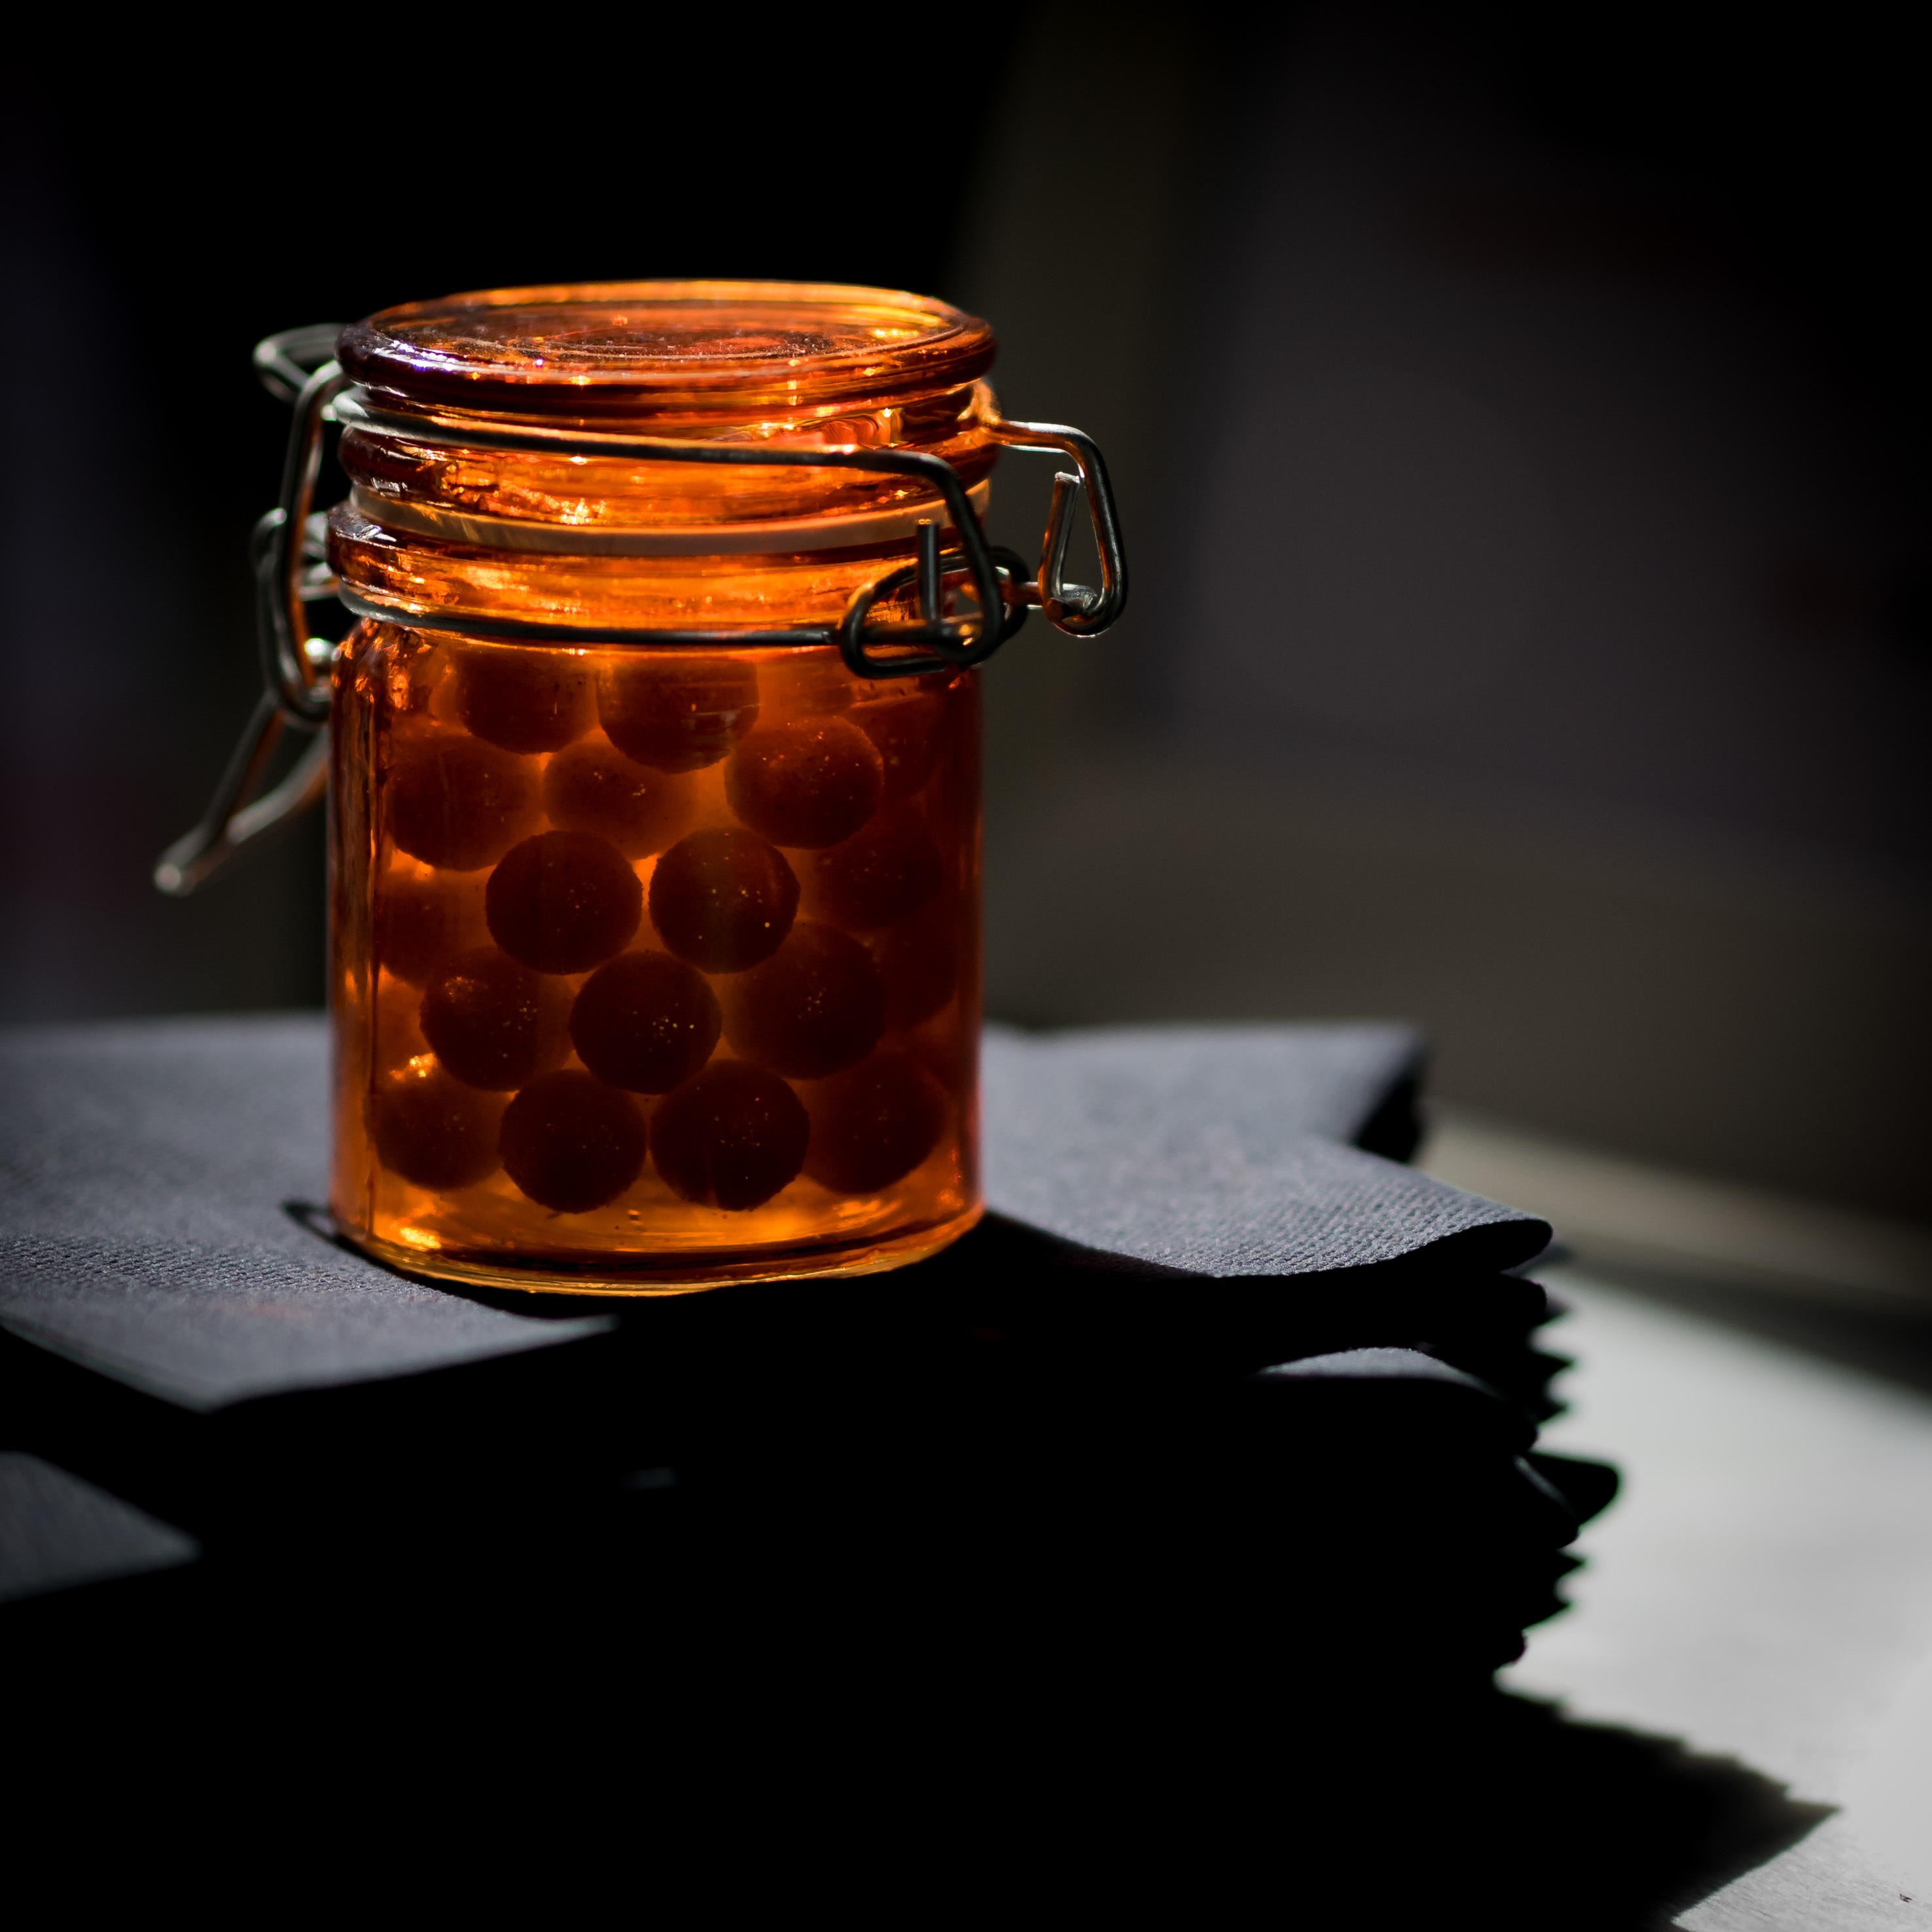
sweet, glass, jar, cup, food, dessert, lighting, mason jar, design, elegant, balls, gastronomy, napkins, still life photography